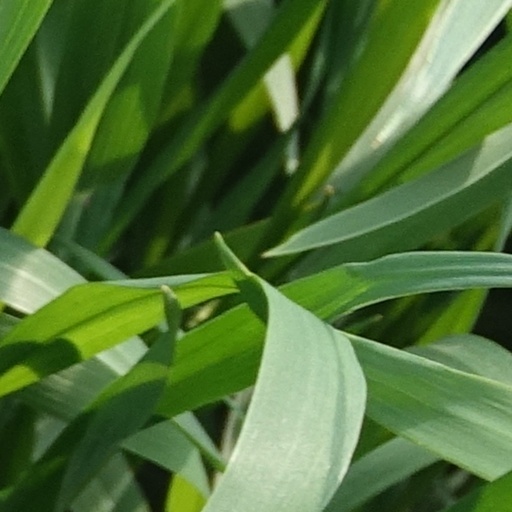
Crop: wheat